Edward Flatau

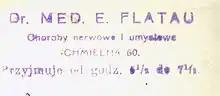
Dr. med. E. Flatau. Nervous and mental diseases. Chmielna 60 Street [Warsaw]. Hours 5 pm and 1/2 till 7 pm and 1/2. This is medical doctor seal from a medical prescription issued on 27 August 1920.

Irena Solska, famous Polish actress, describes in her memoirs that playing Maria, a mad wife in